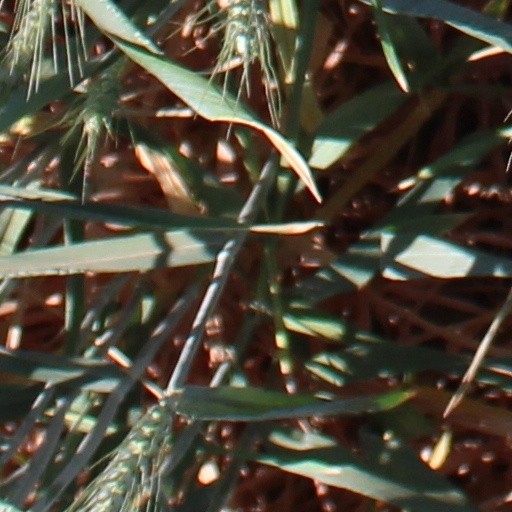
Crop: wheat